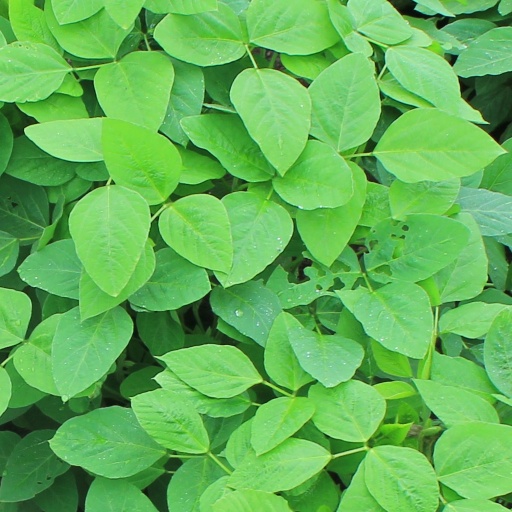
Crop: soybean